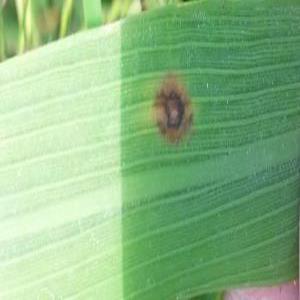
Disease: Brownspot